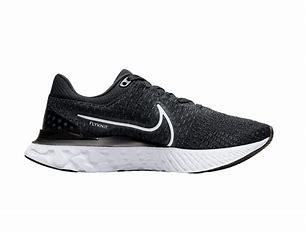
Brand: Nike
Model: React Infinity Run Flyknit 3